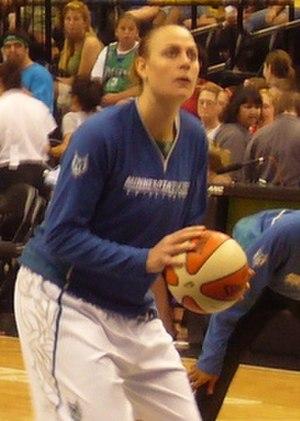
Kathrin Ress est une joueuse de basket-ball italienne.